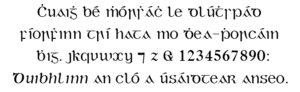
L'écriture gaélique, ou écriture irlandaise insulaire, est une variante de l'écriture latine et une famille de glyphe.